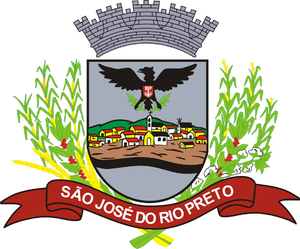
São José do Rio Preto
Rio Preto's byvåben
São José do Rio Preto er en by og et amt i den brasilianske delstat São Paulo.